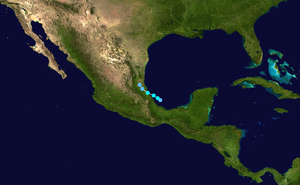
La tempête tropicale Bret a été la deuxième de la saison cyclonique 2005 du bassin de l'océan Atlantique. Le nom Bret avait déjà été utilisé en 1981, 1987, 1993 et 1999.